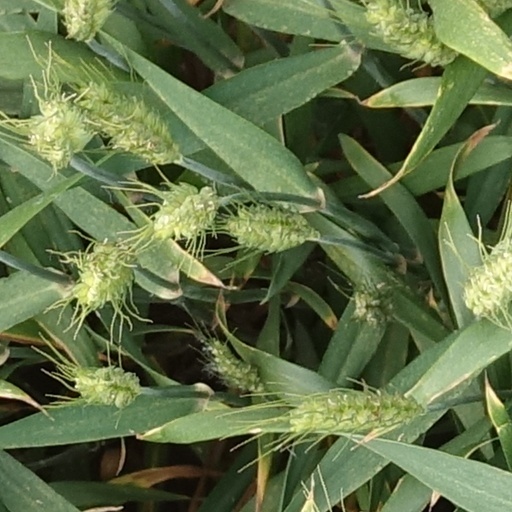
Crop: wheat